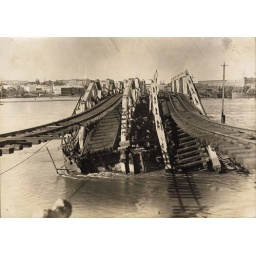
After the floods of 1926. A train had just passed over, then the bridge collapsed.Photograph by W.E Fretwell.